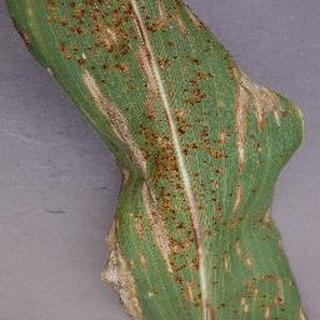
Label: corn_northern_leaf_blight